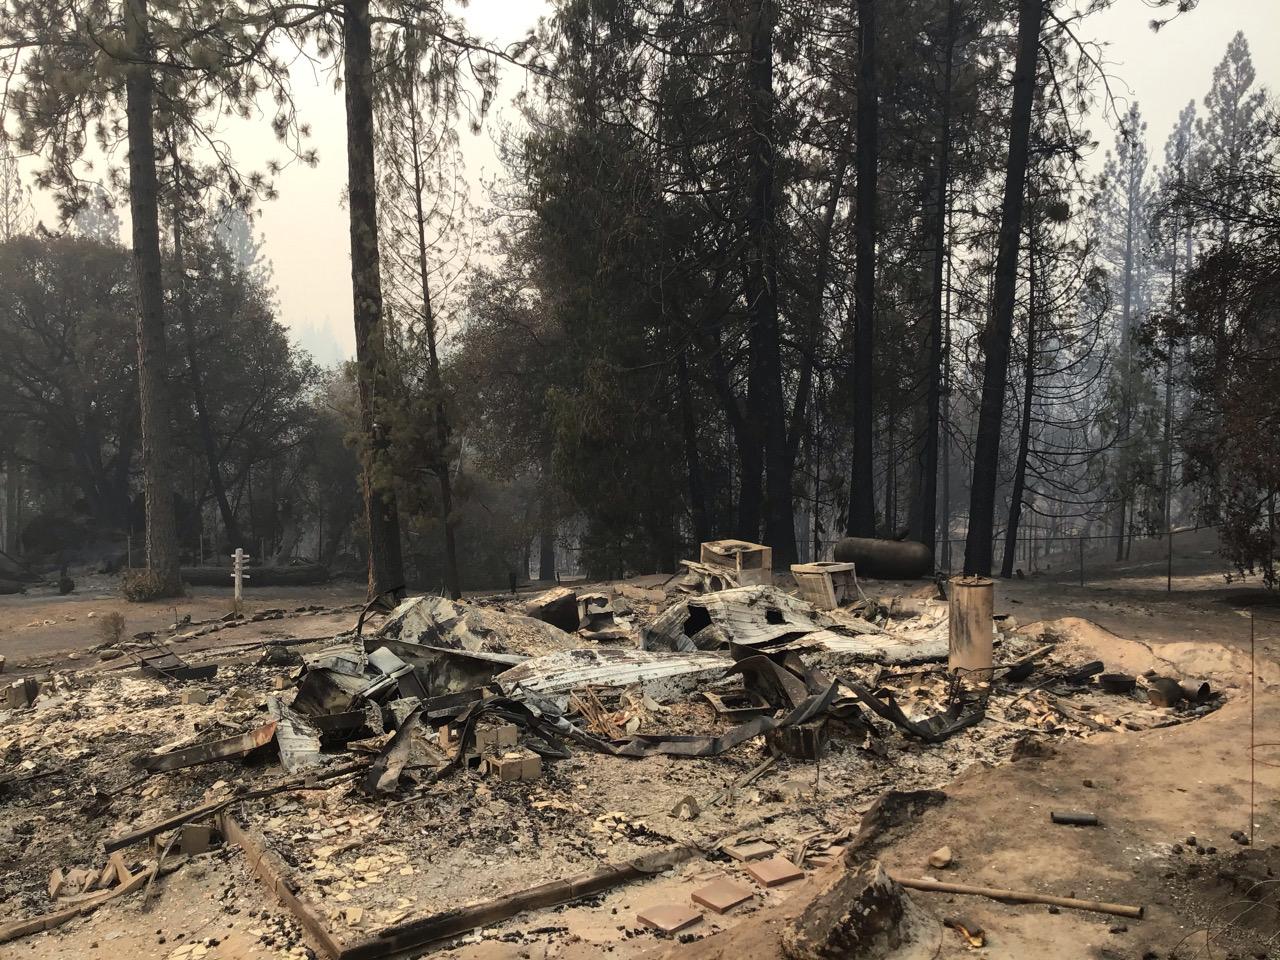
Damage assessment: destroyed